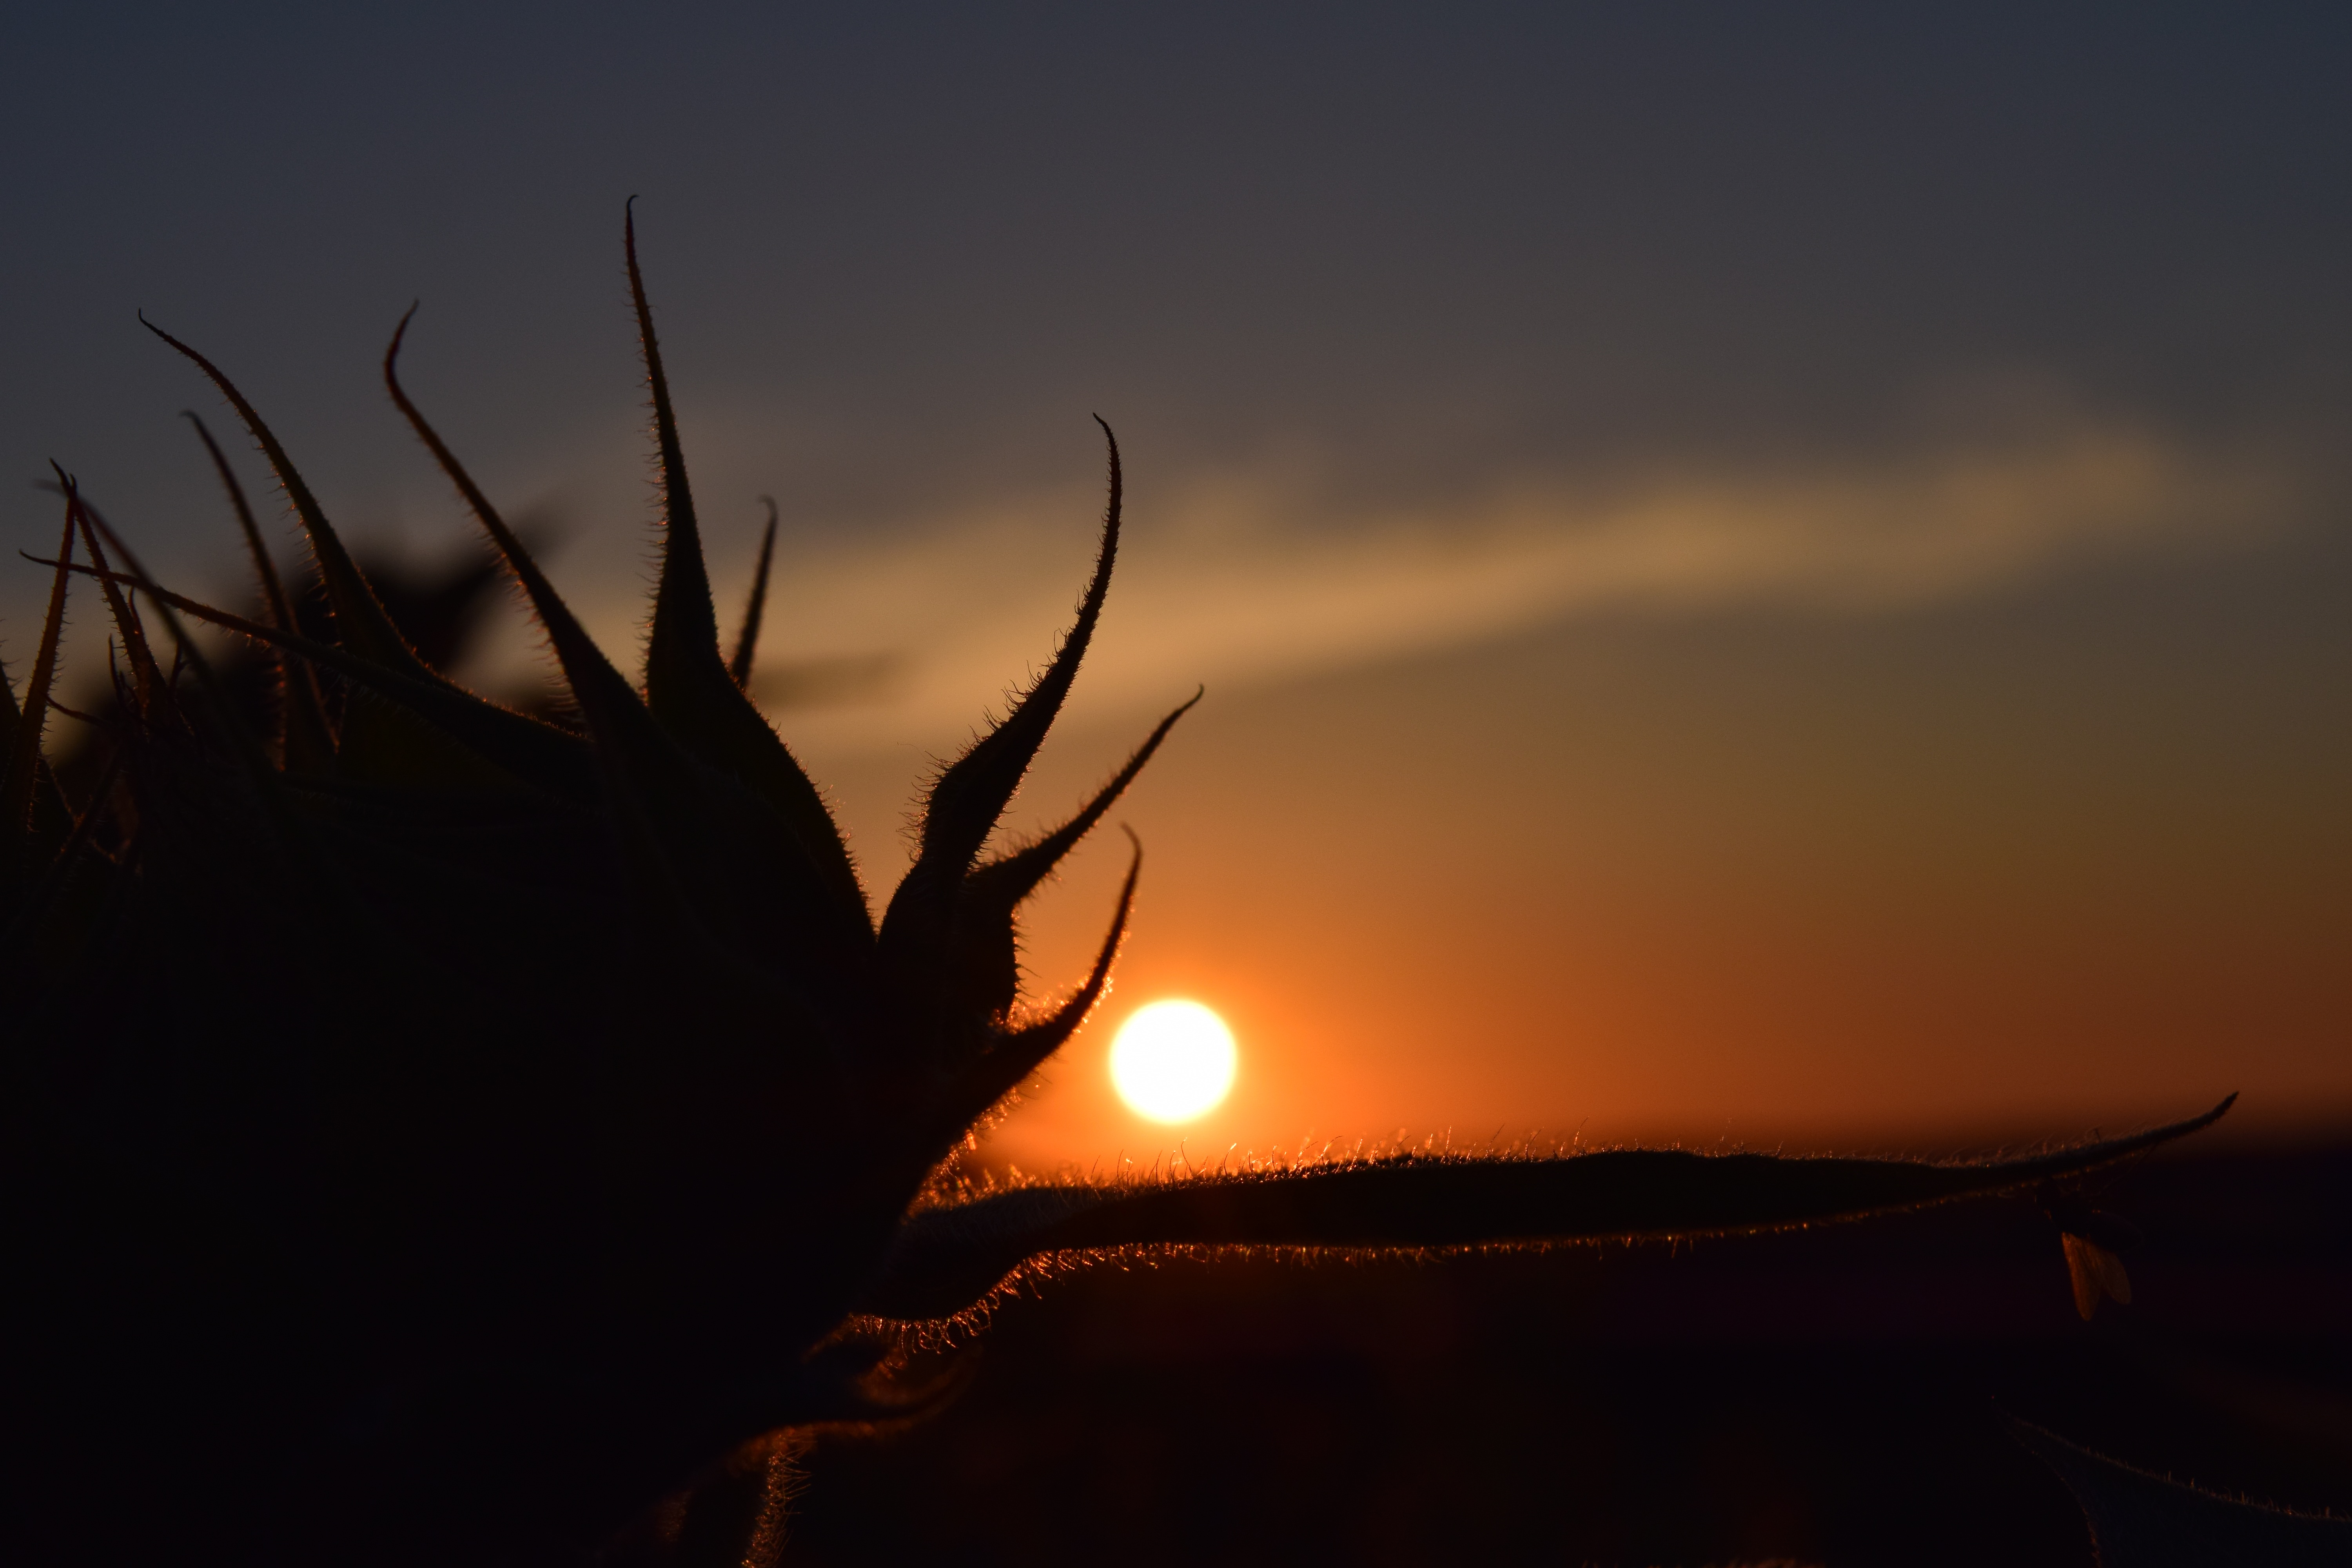
nature, horizon, silhouette, light, cloud, sky, sun, sunrise, sunset, night, sunlight, morning, dawn, dusk, evening, red, shadow, darkness, sun flower, mood, back light, astronomical object, contours, atmospheric phenomenon